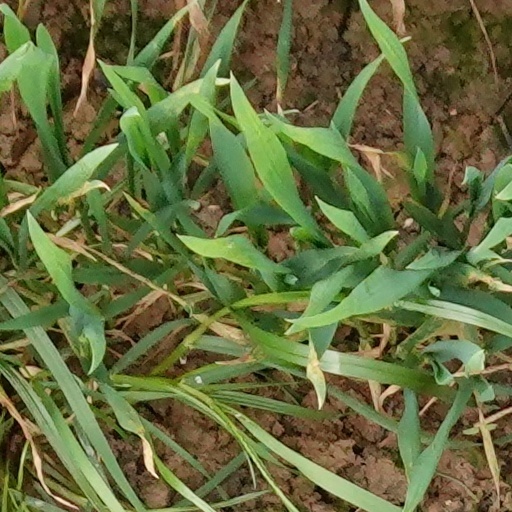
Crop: wheat